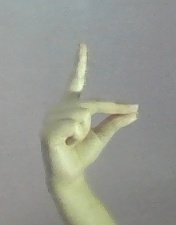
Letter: ta